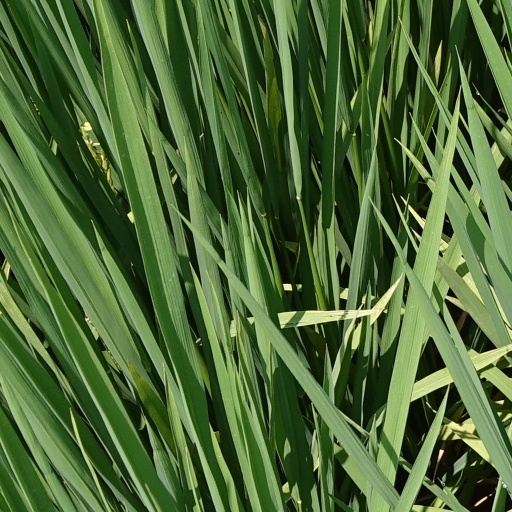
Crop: rice